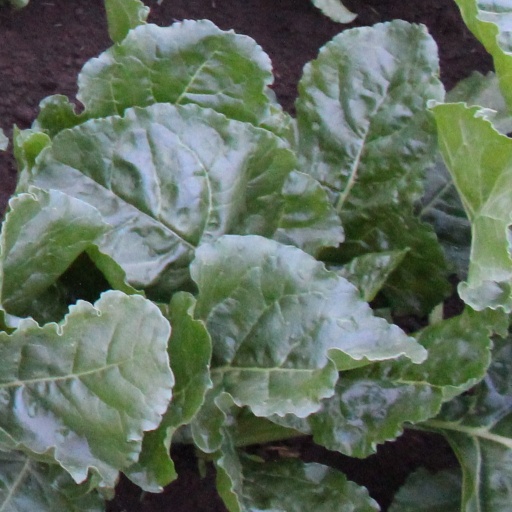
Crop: sugar beet